2013 Food City 500

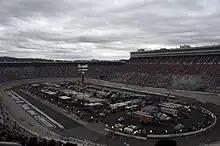
Bristol Motor Speedway, the track where the race was held.

Bristol Motor Speedway, is a four-turn short track oval that is long. The track's turns are banked from twenty-four to thirty degrees, while the front stretch, the location of the finish line, is banked from six to ten degrees. The back stretch also has banking from six to ten degrees. The track has a seating capacity of 160,000 people. The race consists of 500 laps, which is equivalent to a race distance of .